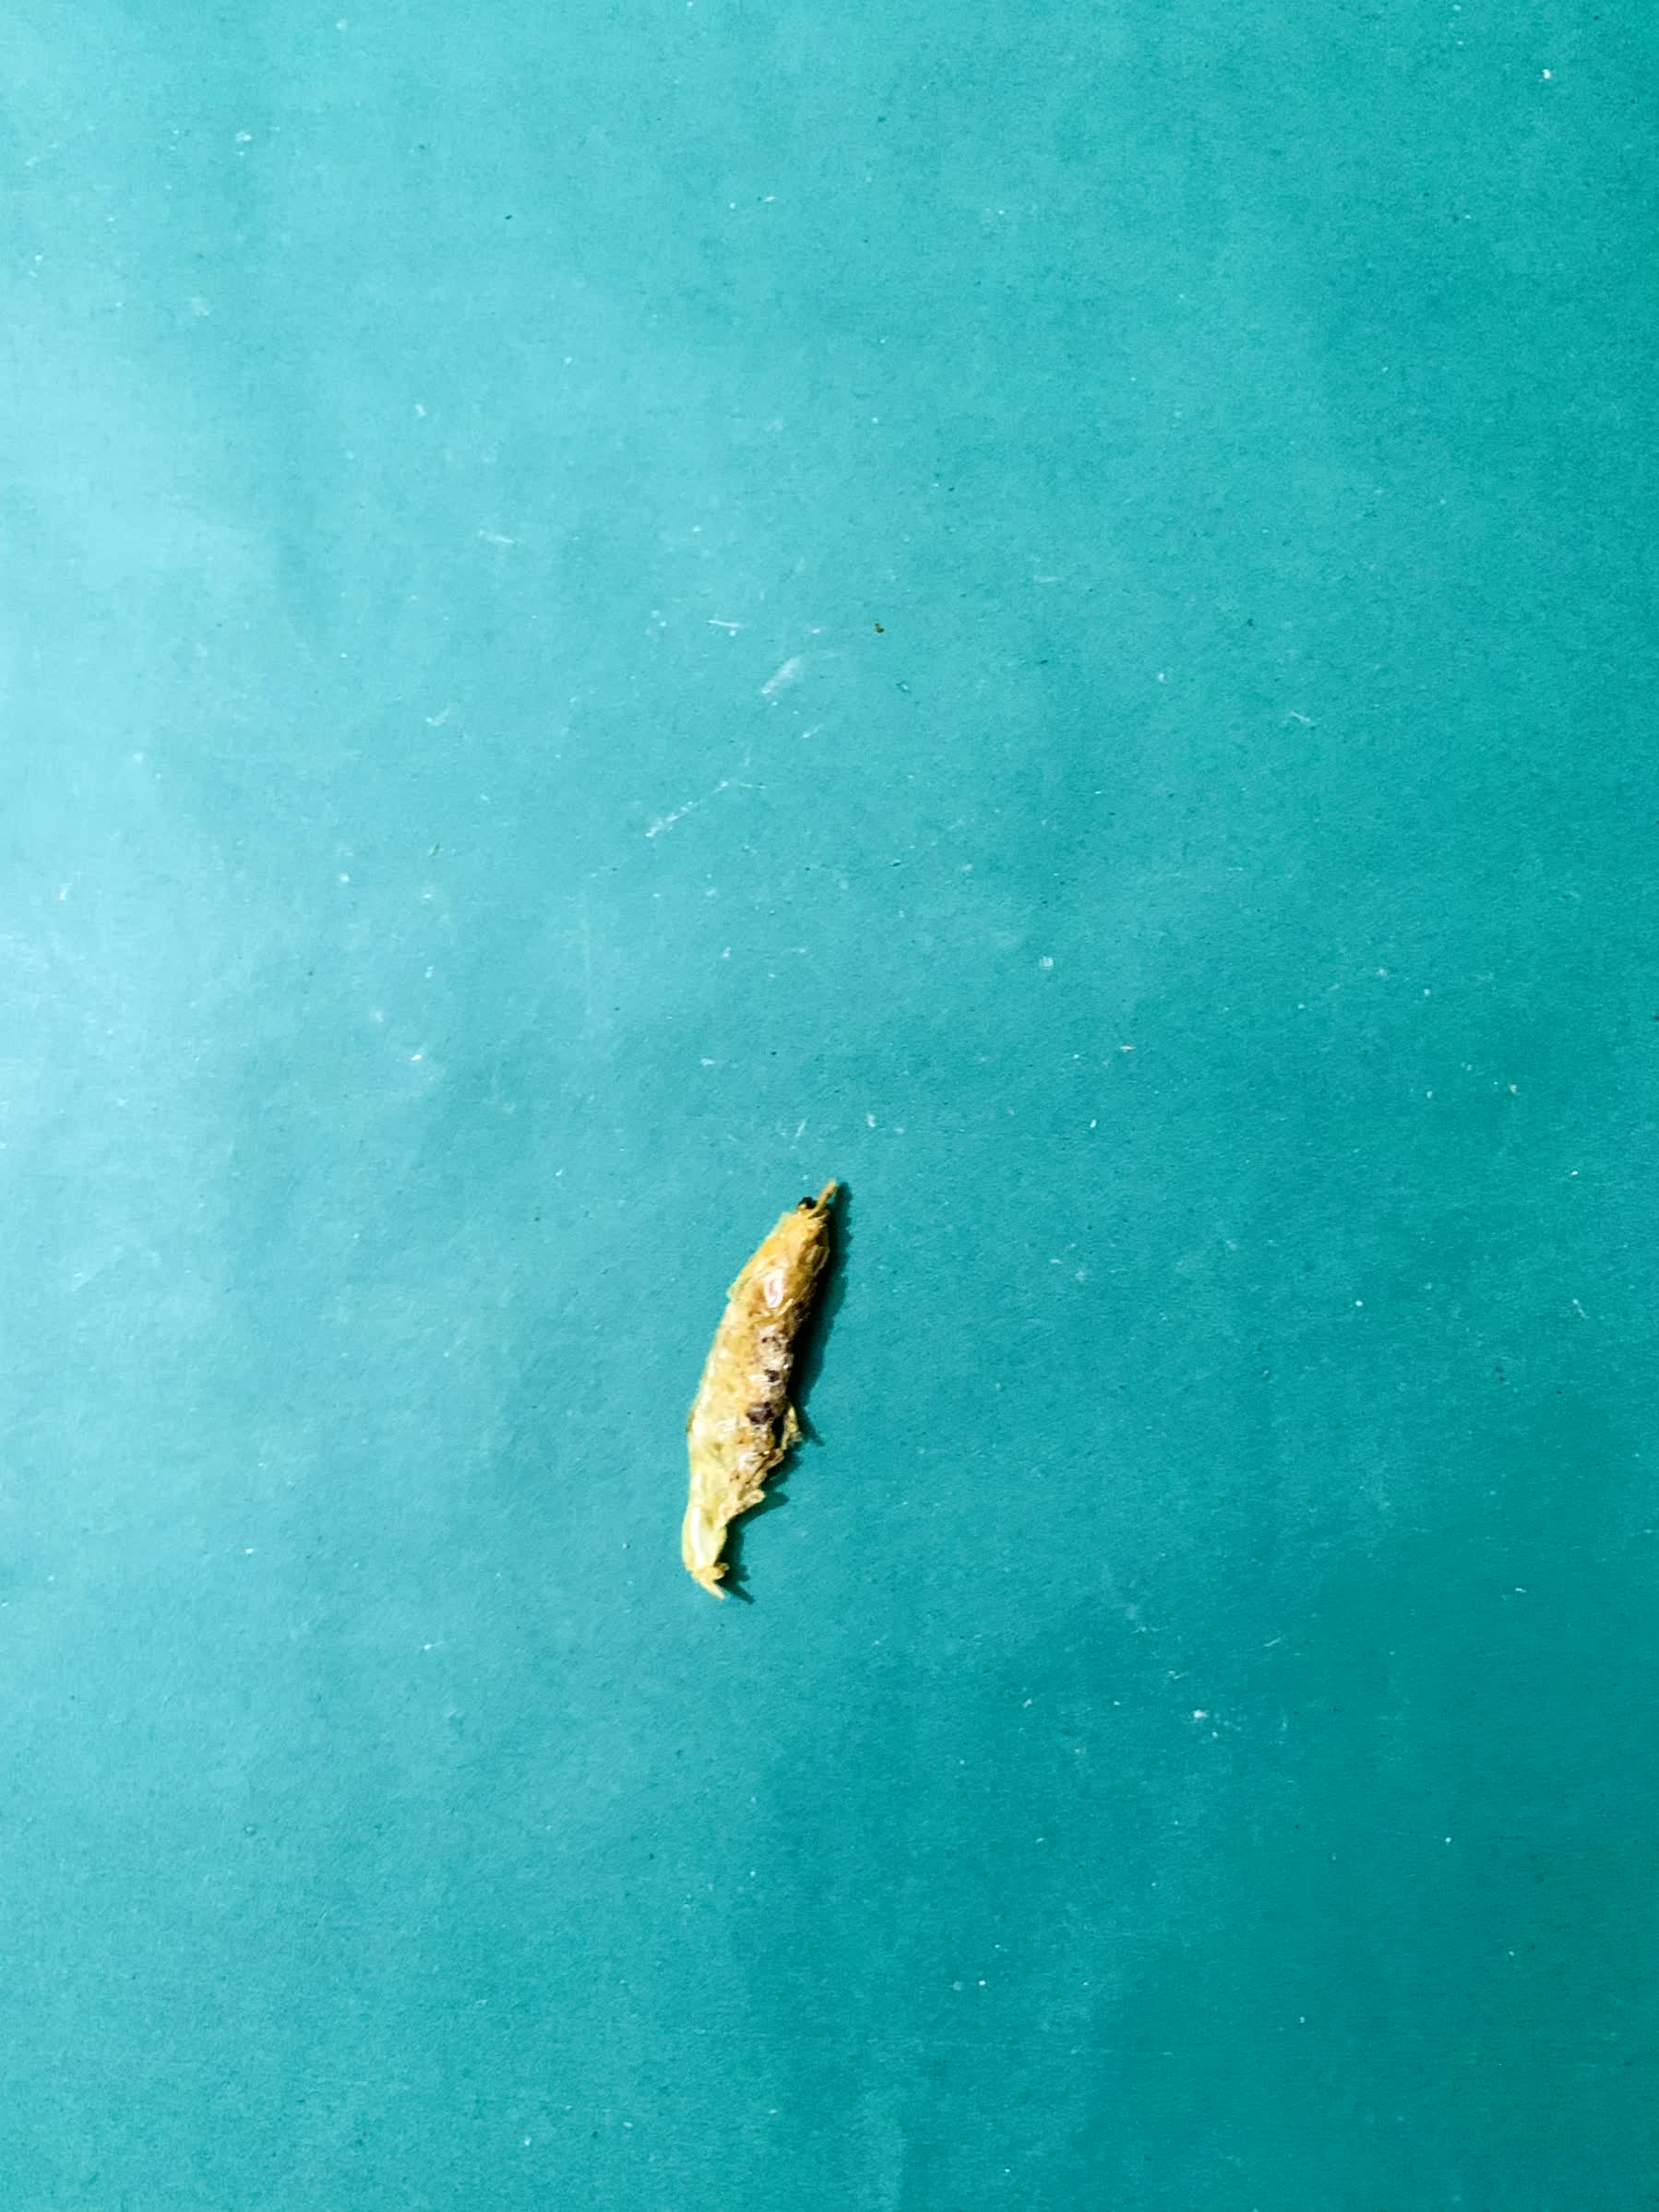
Species: chingri